Visna-maedi virus

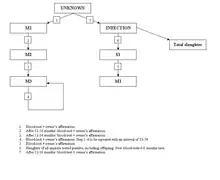
The maedi-visna control programme of the Swedish Board of Agriculture

Though it does not produce severe immunodeficiency, visna shares many characteristics with human immunodeficiency virus, including the establishment of persistent infection with chronic active lymphoproliferation; however, visna virus does not infect T-lymphocytes. The relationship of visna and HIV as lentiviruses was first published in 1985 by visna researcher Janice E. Clements and colleagues in the HIV field. It has been postulated that the effects of maedi-visna infection in sheep are the "equivalent" of central nervous system disease and wasting syndrome found in human AIDS patients. Despite limited sequence homology with HIV, the genomic organization of visna is very similar, allowing visna infection to be used as an "in vivo" and "in vitro" model system for HIV infection.